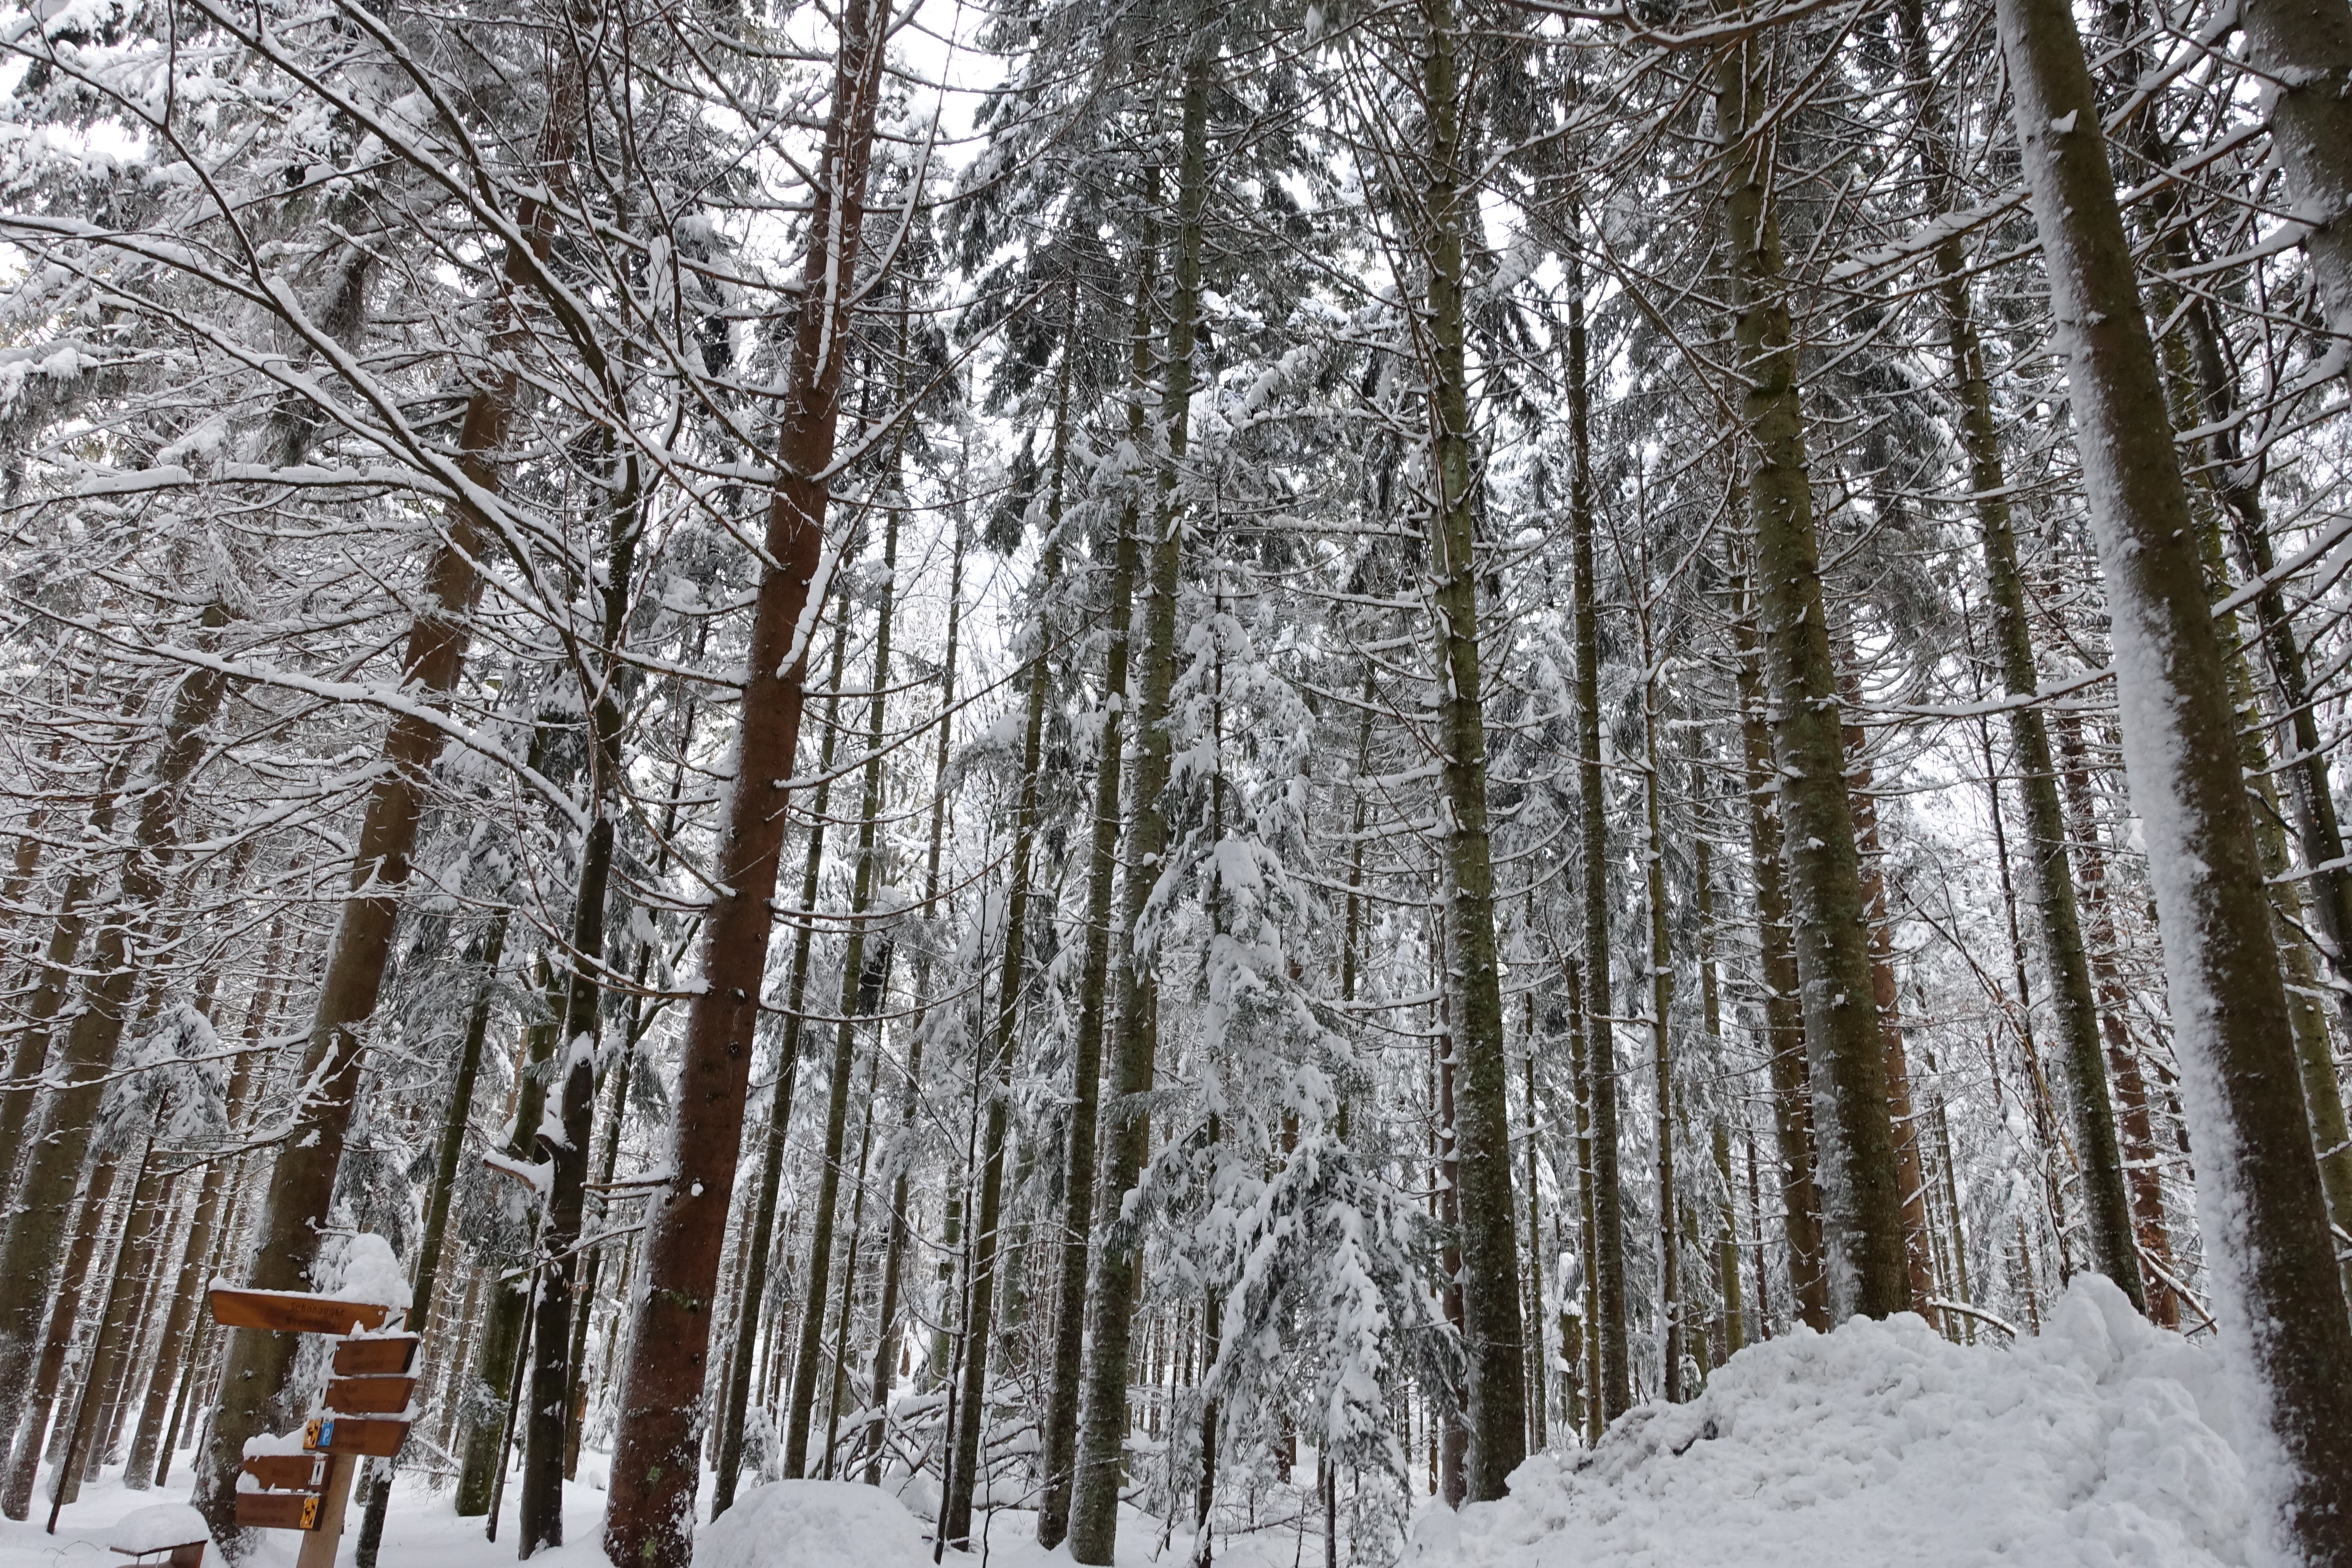
bavarianforest, forest, bavaria, bavarian forest, winter, beautiful, sun, snow, plant, natural landscape, wood, twig, tree, trunk, freezing, biome, deciduous, atmospheric phenomenon, spruce fir forest, landscape, frost, grove, temperate broadleaf and mixed forest, woodland, old growth forest, monochrome photography, nature reserve, event, jungle, temperate coniferous forest, tropical and subtropical coniferous forests, Northern hardwood forest, trail, valdivian temperate rain forest, plant stem, monochrome, precipitation, conifer, birch family, winter storm, birch, pine family, fir